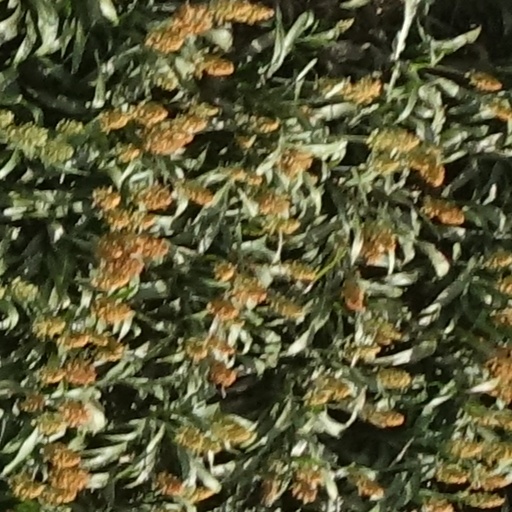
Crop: sorghum